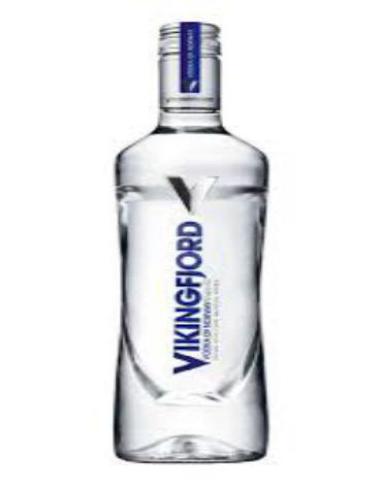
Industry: Food